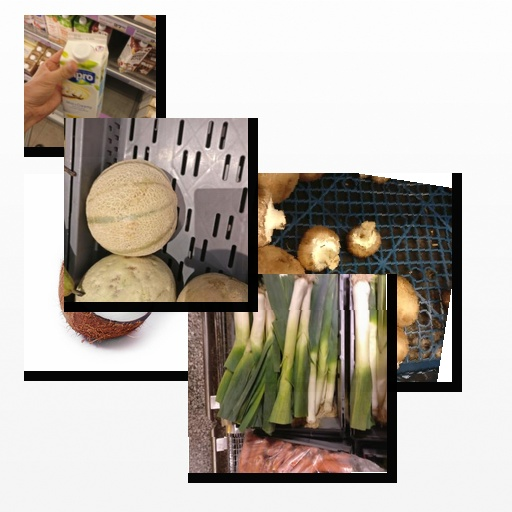
Food items: coconut, melon, vanilla_soyghurt, leek, mushroom